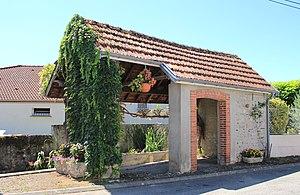
Lavoir de Séméac (Hautes-Pyrénées)
Séméac est une commune française située dans le département des Hautes-Pyrénées, en région Occitanie.
La liste des lavoirs des Hautes-Pyrénées présente les lavoirs situées dans le département français des Hautes-Pyrénées.